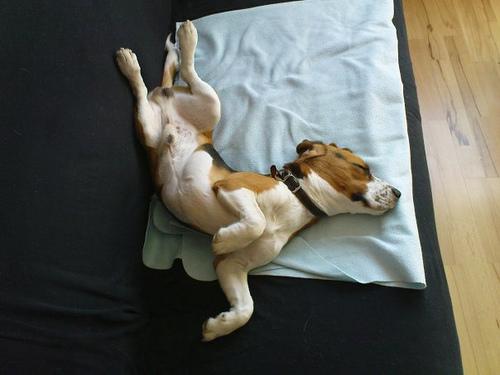
Breed: beagle